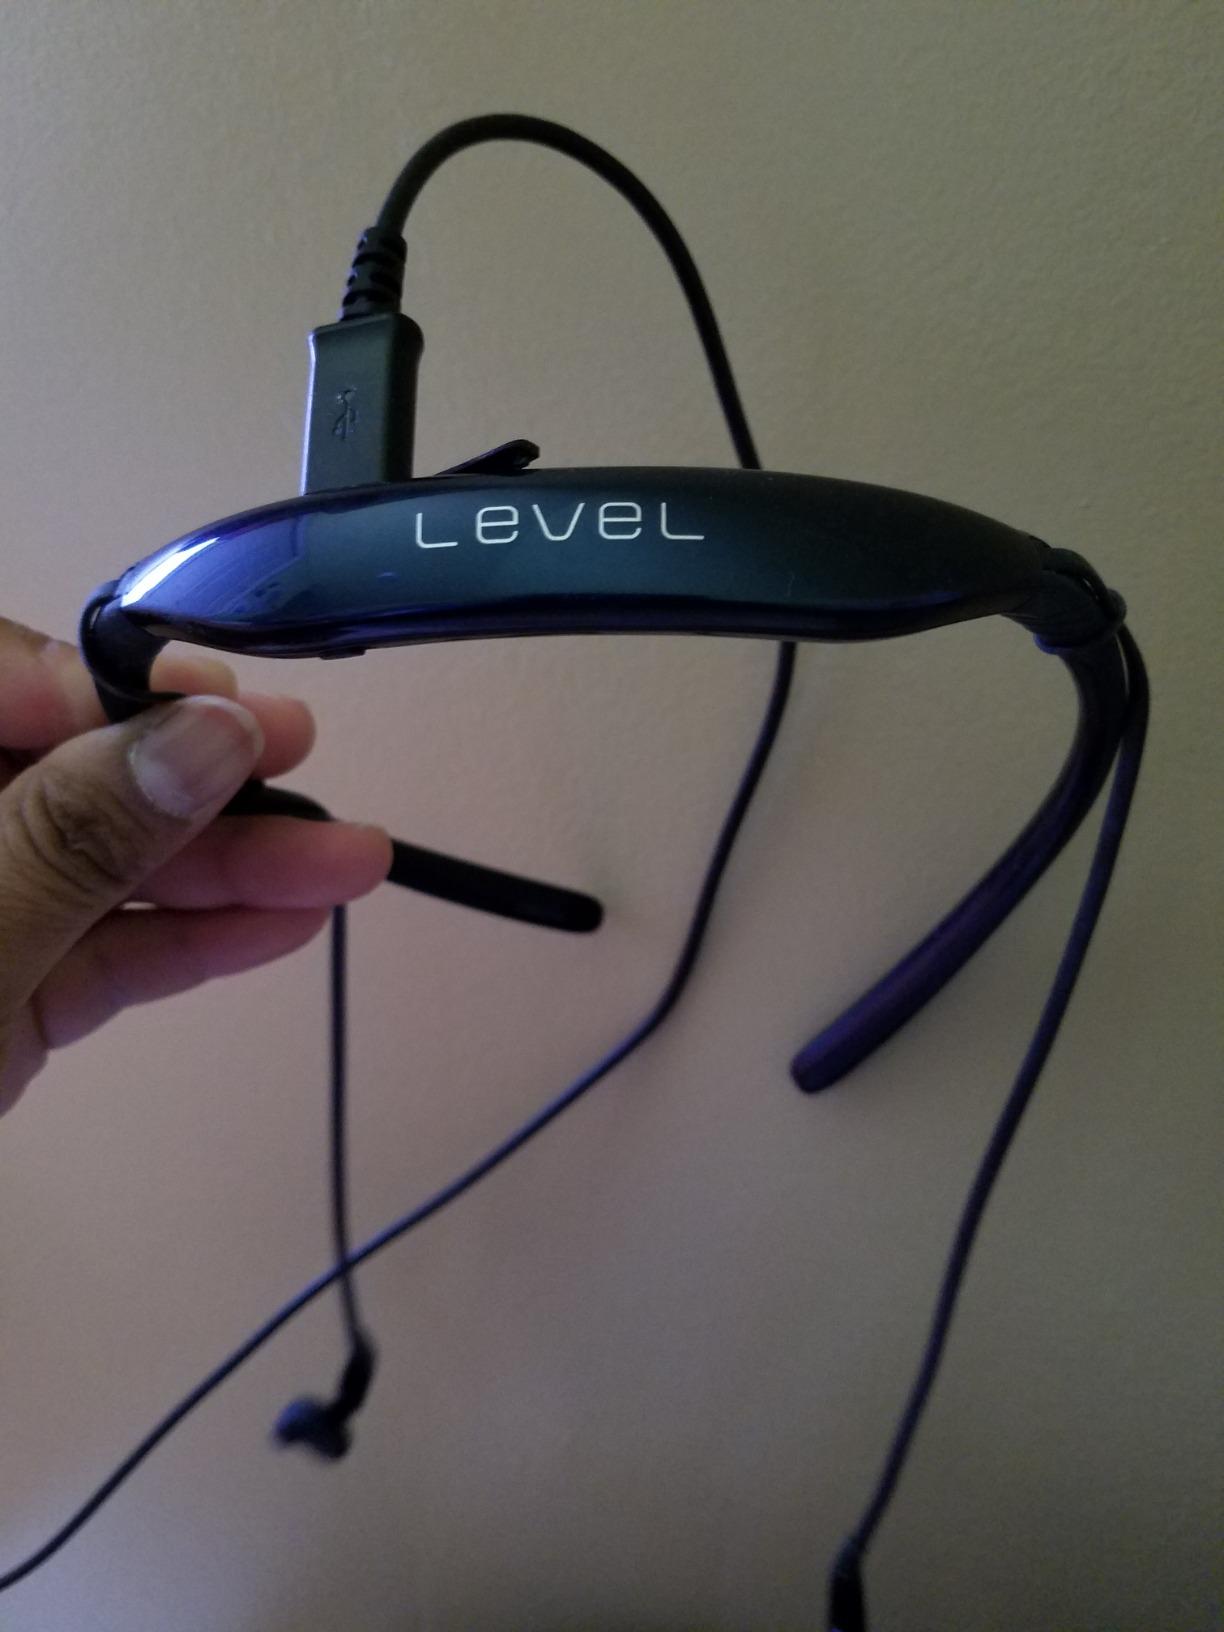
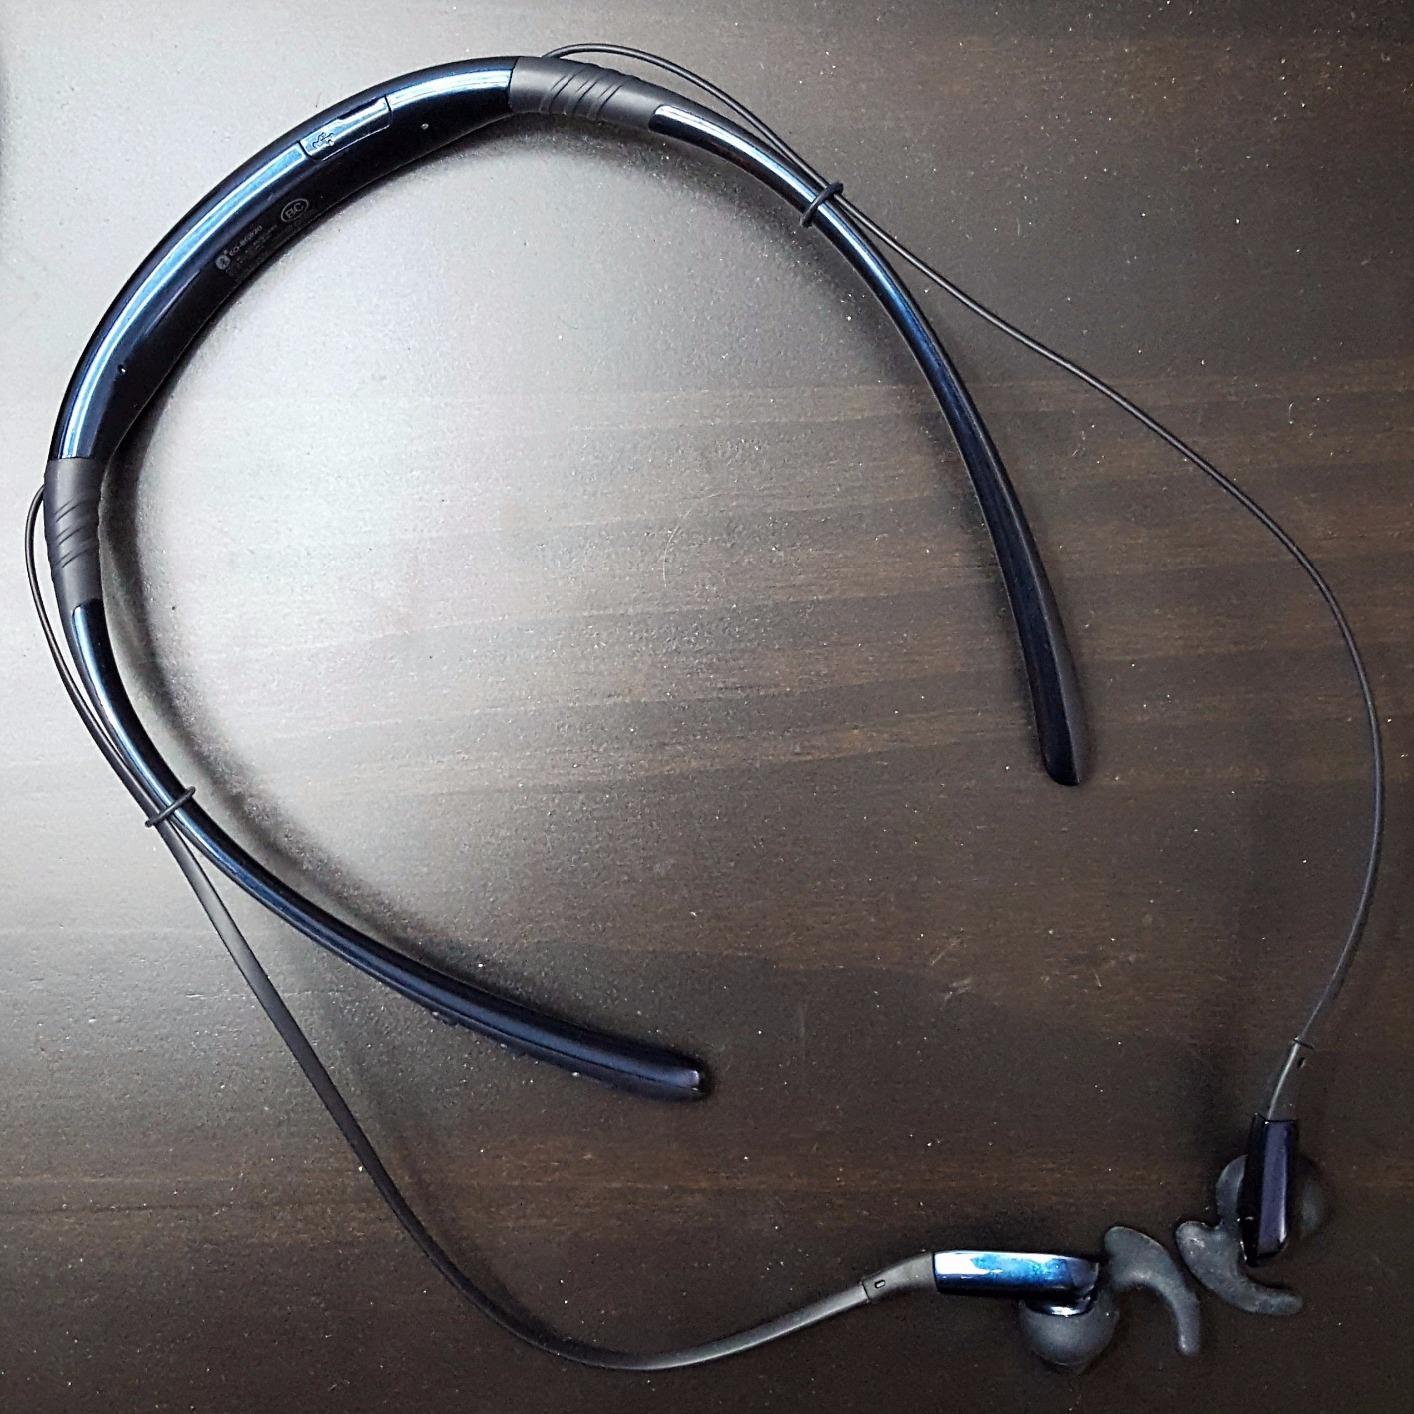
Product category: headphones
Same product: yes